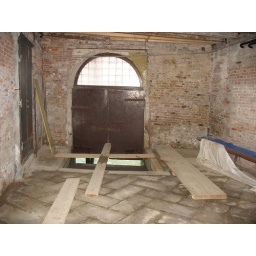
The ground floor canal entrance door in my hotel.